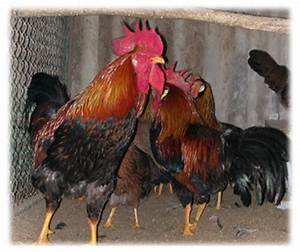
Label: gallina